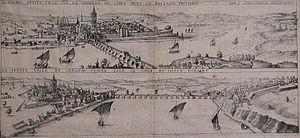
Gravure représentant deux vues panoramiques de Jargeau (Gergeau) et d'une partie de Saint-Denis-de-l'Hôtel ainsi que l'ancien pont de pierre sur la Loire (XVIIè siècle).
Le pont de pierre de Jargeau était un pont de pierre français franchissant la Loire du XIIIᵉ au XVIIIᵉ siècle entre Jargeau et Saint-Denis-de-l'Hôtel dans l'ancienne province de l'Orléanais.
Jargeau est une commune française de la région naturelle du Val de Loire. Elle est située dans l'arrondissement d'Orléans, le département du Loiret en région Centre-Val de Loire, dans le canton de Châteauneuf-sur-Loire, sur la rive gauche de la Loire, en face de la commune de Saint-Denis-de-l'Hôtel.